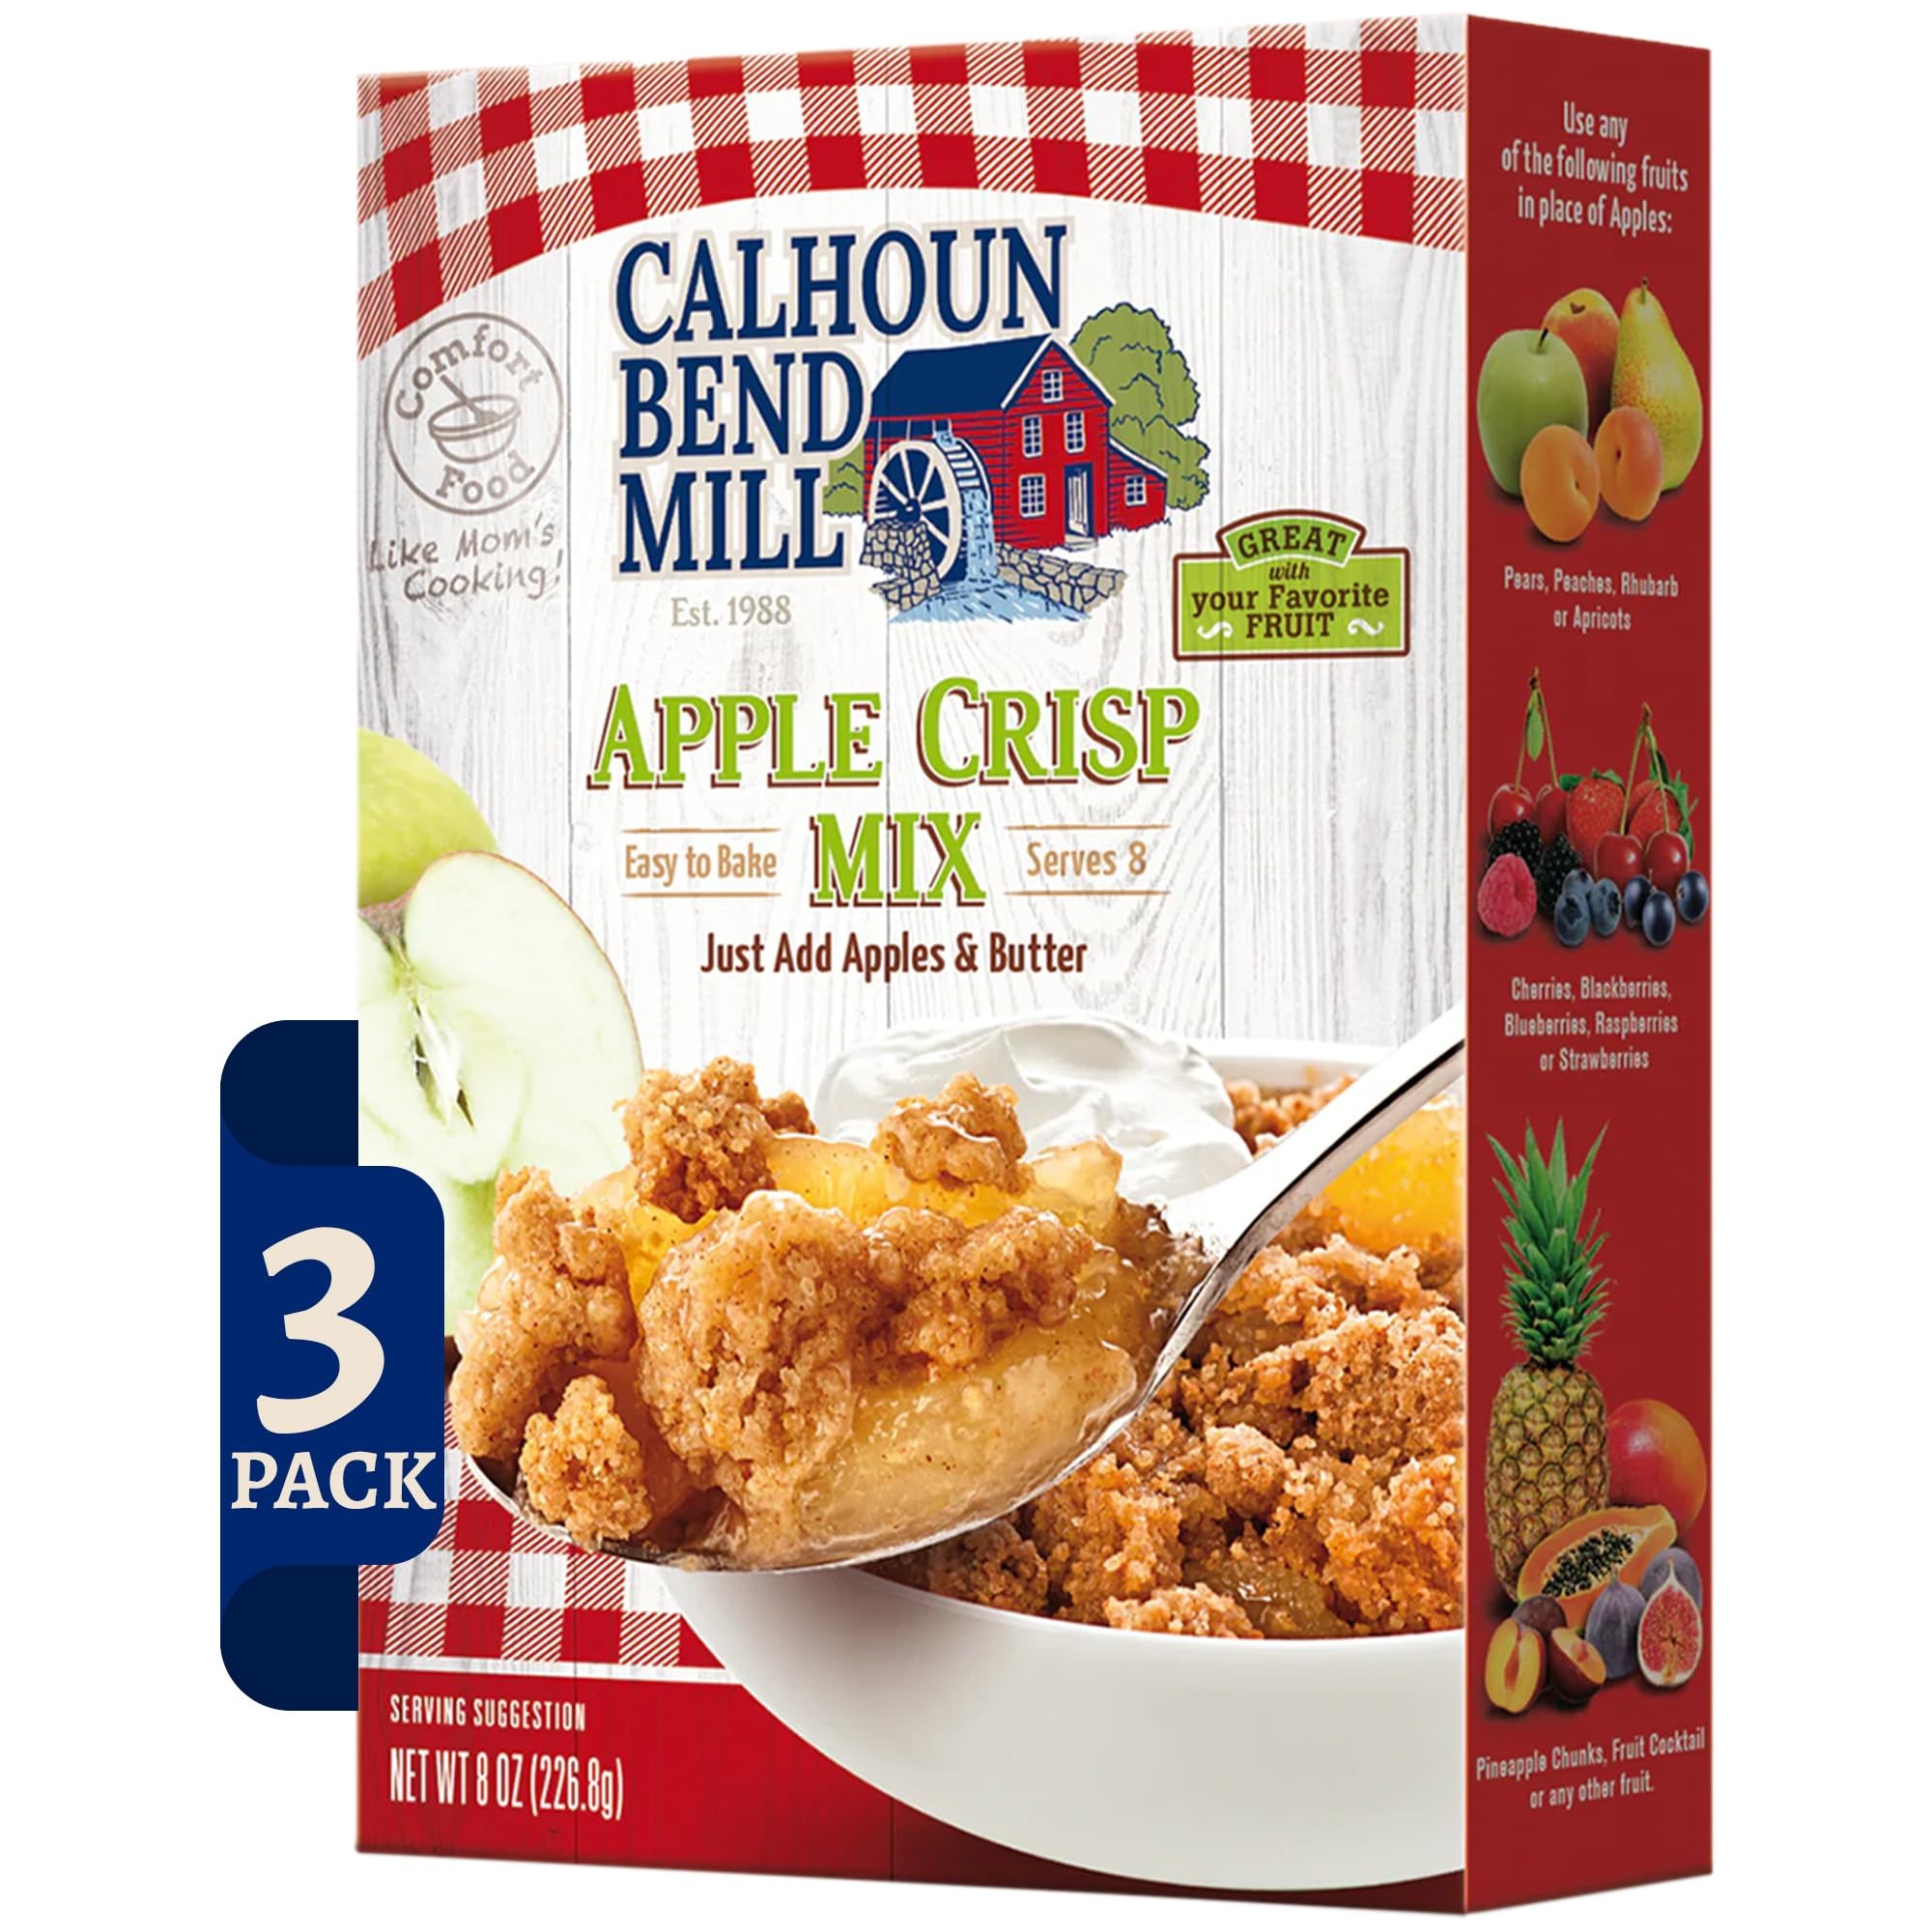
Item Name: Calhoun Bend Mill Apple Crisp Mix | Easy Fall Dessert for Apples, Peaches, Berries | Perfect w/Apple Pie Filling or Fruit Mix | Microwave or Oven Baking | Includes Tasty Variations - 8 oz (Pack of 3)
Bullet Point 1: Sweet Fall Nostalgia: Savor the warm, sweet flavors of autumn anytime with Calhoun Bend Mill Apple Crisp Mix; Its cinnamon-spiced streusel topping perfectly complements fresh apples, canned apple pie filling, or a variety of fruit mixes, creating a golden, bubbly dessert in minutes; Whether you’re craving a nostalgic fall treat or experimenting with new dessert ideas, this mix ensures that the essence of autumn is always at your fingertips
Bullet Point 2: Wholesome Ingredients: Crafted with high-quality ingredients like cane sugar, unbleached wheat flour, and nonfat milk, this mix delivers a rich, homemade taste; The hint of cinnamon adds warmth and depth to every bite; It is Free from artificial flavors and preservatives, this baking mix is a wholesome choice you can trust; (Contains Wheat; Produced in a facility that also uses eggs, soy, and milk)
Bullet Point 3: Versatile Dessert Base: Take your desserts to the next level with this apple crisp mix that pairs seamlessly with a variety of fruits; From classic apples to peaches, berries, or even rhubarb, you can customize your creations to suit your cravings; Use fresh, canned, or pie fillings to craft delicious variations; Perfect for creating everything from simple comfort desserts to show-stopping holiday treats, the possibilities are endless
Bullet Point 4: Quick & Easy Baking: Save time without compromising taste; This thick easy mix is perfect for both the microwave oven and traditional baking; Simply combine the mix with 4 tablespoons of melted butter, sprinkle it over your chosen fruit, and bake for 25-30 minutes or microwave for 6-8 minutes; The result? A bubbling, golden dessert ready to impress; Add a scoop of ice cream or whipped cream for the ultimate indulgence
Bullet Point 5: Perfect for Gatherings: Whether you’re hosting a festive celebration, planning a cozy family dinner, or need a quick treat for unexpected guests, this dessert mix is your go-to solution; It is Ideal for potlucks, bake sales, movie nights, or weekend baking projects, it’s versatile, crowd-pleasing, and always a hit; The ease and versatility make it perfect for every occasion, from casual gatherings to elegant dinner parties
Bullet Point 6: Package Contents: 3 Units of Calhoun Bend Mill Apple Crisp Mix (8 Oz), Approx 8 Servings Per Pack
Product Description: <p>Discover the ease of creating delicious, homemade desserts with Calhoun Bend Mill Apple Crisp Mix, the ultimate choice for transforming fresh apples, canned apple pie filling, or fruit mixes into golden, bubbling masterpieces. With its cinnamon-spiced streusel topping, this mix guarantees a dessert that captures the essence of autumn in every bite. From cozy family dinners to festive holiday gatherings, this baking mix is the go-to option for effortless, crowd-pleasing desserts.</p><p>Whether you're using fresh honey crisp apples, canned pie fillings, or trying new combinations with fruit mix, Calhoun Bend Mill Apple Crisp Mix makes it simple and satisfying. Elevate your dessert game today with this versatile, easy-to-use mix that’s sure to become a family favorite.</p><p><br><b>Calhoun Bend Mill Apple Crisp Mix Features:</b></p><ul><li>Bursting with Rich, Authentic Apple Flavor</li><li>Made with Premium-Quality, Thoughtfully Selected Ingredients</li><li>Delivers a Perfect Golden, Buttery Streusel Topping Every Time</li><li>Easy-to-Use Baking Mix Requiring Minimal Preparation</li><li>Pair with fresh peaches, berries, or fruit mixes for a customized dessert.</li><li>Easy to prepare in the oven or microwave in under 30 minutes.</li><li>Suitable for Beginners and Experienced Bakers</li><li>Versatile for Creating Traditional and Creative Desserts</li><li>Perfect for Various Occasions from Casual Treats to Festive Gatherings</li><li>Offers a Comforting Homemade Taste in Every Bite</li></ul><p><br><b>Who are we:</b> At Calhoun Bend Mill, we are all about blending tradition with innovation. It all started in 1846 when Grandpa Nathan built Monterey, Louisiana’s first grist mill, paving the way for generations of Southern cooking. Inspired by his legacy, Patrick Calhoun turned family recipes into a line of stone-ground cornmeal and classic Southern favorites. Now, we are here to bring the taste of home straight to your table.</p>
Value: 24.0
Unit: Ounce

Price: 12.45